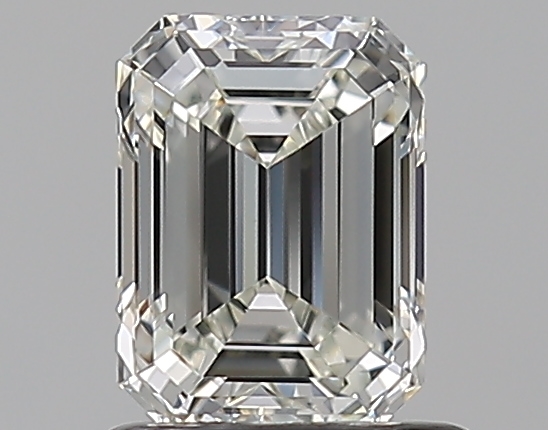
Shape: emerald
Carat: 0.9
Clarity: VVS2
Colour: J
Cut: EX
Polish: EX
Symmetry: EX
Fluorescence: F
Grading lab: GIA
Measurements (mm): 6.31 x 4.67 x 3.2